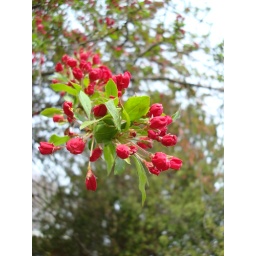
This tree looks very overgrown, and ugly from afar, but upclose, the flowers are stunning in the right light!